Statue of William Rolleston

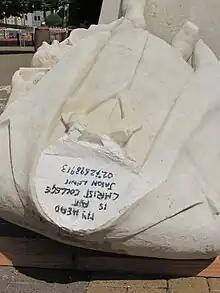
"My head is at Christ College"

The statue, by English sculptor Herbert Hampton, was unveiled in 1906, where it stood on a stone plinth. The plinth reads: "William Rolleston Superintendent of Canterbury 1866–1876."